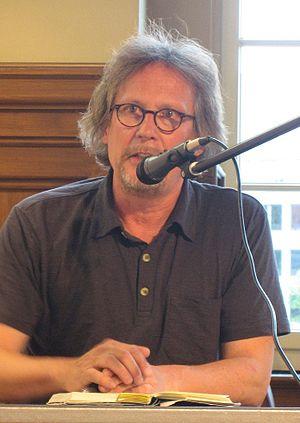
Harald Martenstein, né le 9 septembre 1953 à Mayence, est un journaliste et auteur allemand.